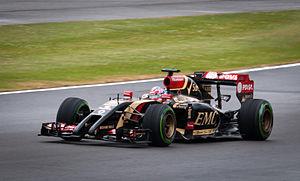
Le Grand Prix automobile de Grande-Bretagne 2014, disputé le 6 juillet 2014 sur le circuit de Silverstone, est la 906ᵉ épreuve du championnat du monde de Formule 1 courue depuis 1950, à l'endroit où se disputa aussi la première d'entre elles. Il s'agit de la soixante-cinquième édition du Grand Prix de Grande-Bretagne comptant pour le championnat du monde de Formule 1, la quarante-huitième disputée sur le circuit de Silverstone, et de la neuvième manche du championnat 2014.
Le championnat du monde de Formule 1 2014, 65ᵉ édition du championnat du monde des pilotes de Formule 1, comporte dix-neuf Grands Prix. Il commence à Melbourne le 16 mars et s'achève à Abou Dabi le 23 novembre. Il est notamment marqué par l'adoption de nouveaux règlements techniques et sportifs : les moteurs V8 atmosphériques des monoplaces sont remplacés par des moteurs V6 turbocompressés à double système de récupération d'énergie ; l'attribution des points est doublée pour la dernière manche du championnat à Abou Dabi ; les pilotes gardent les mêmes numéros d'une saison sur l'autre, sauf le nᵒ 1 attribué au champion du monde ; le Grand Prix d'Autriche fait son retour au calendrier et un nouveau Grand Prix est organisé en Russie, à Sotchi.
Romain Grosjean, né le 17 avril 1986 à Genève, est un pilote automobile français. Avec plus d'une centaine de Grands Prix de Formule 1 depuis 2009, il compte dix podiums, acquis entre 2012 et 2015 pour Lotus F1 Team.